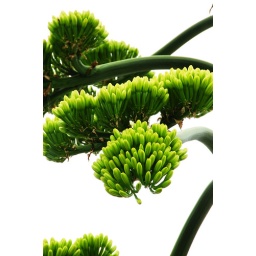
It's called that these flowers bloom once in 30-50 years. Height of the flower stalk is about 8m.